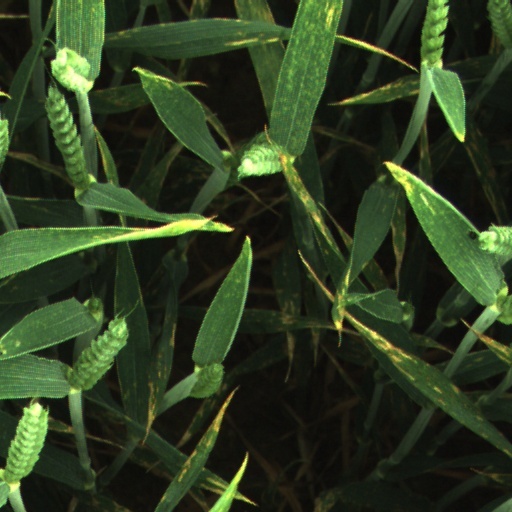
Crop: wheat